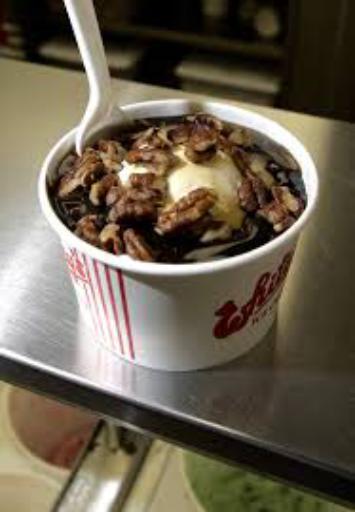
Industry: Food